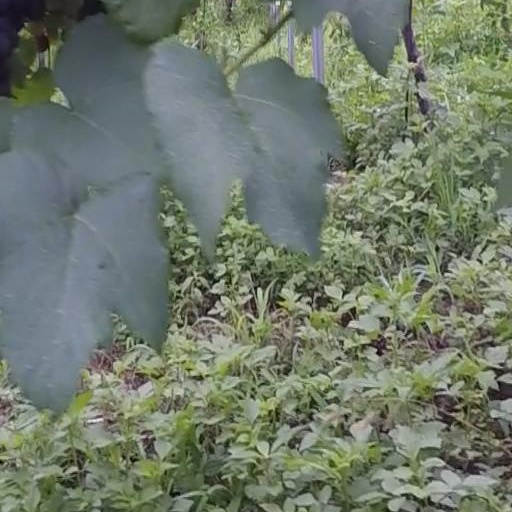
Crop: grape